Alisa Mikonsaari

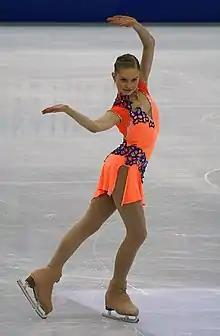

Alisa Mikonsaari (born 19 June 1993) is a Finnish figure skating coach and retired figure skater. She is the 2013 Finnish national bronze medalist and 2011 Finlandia Trophy bronze medalist.